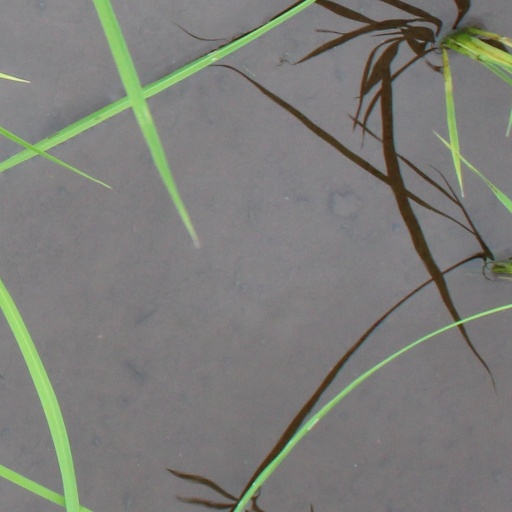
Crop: rice